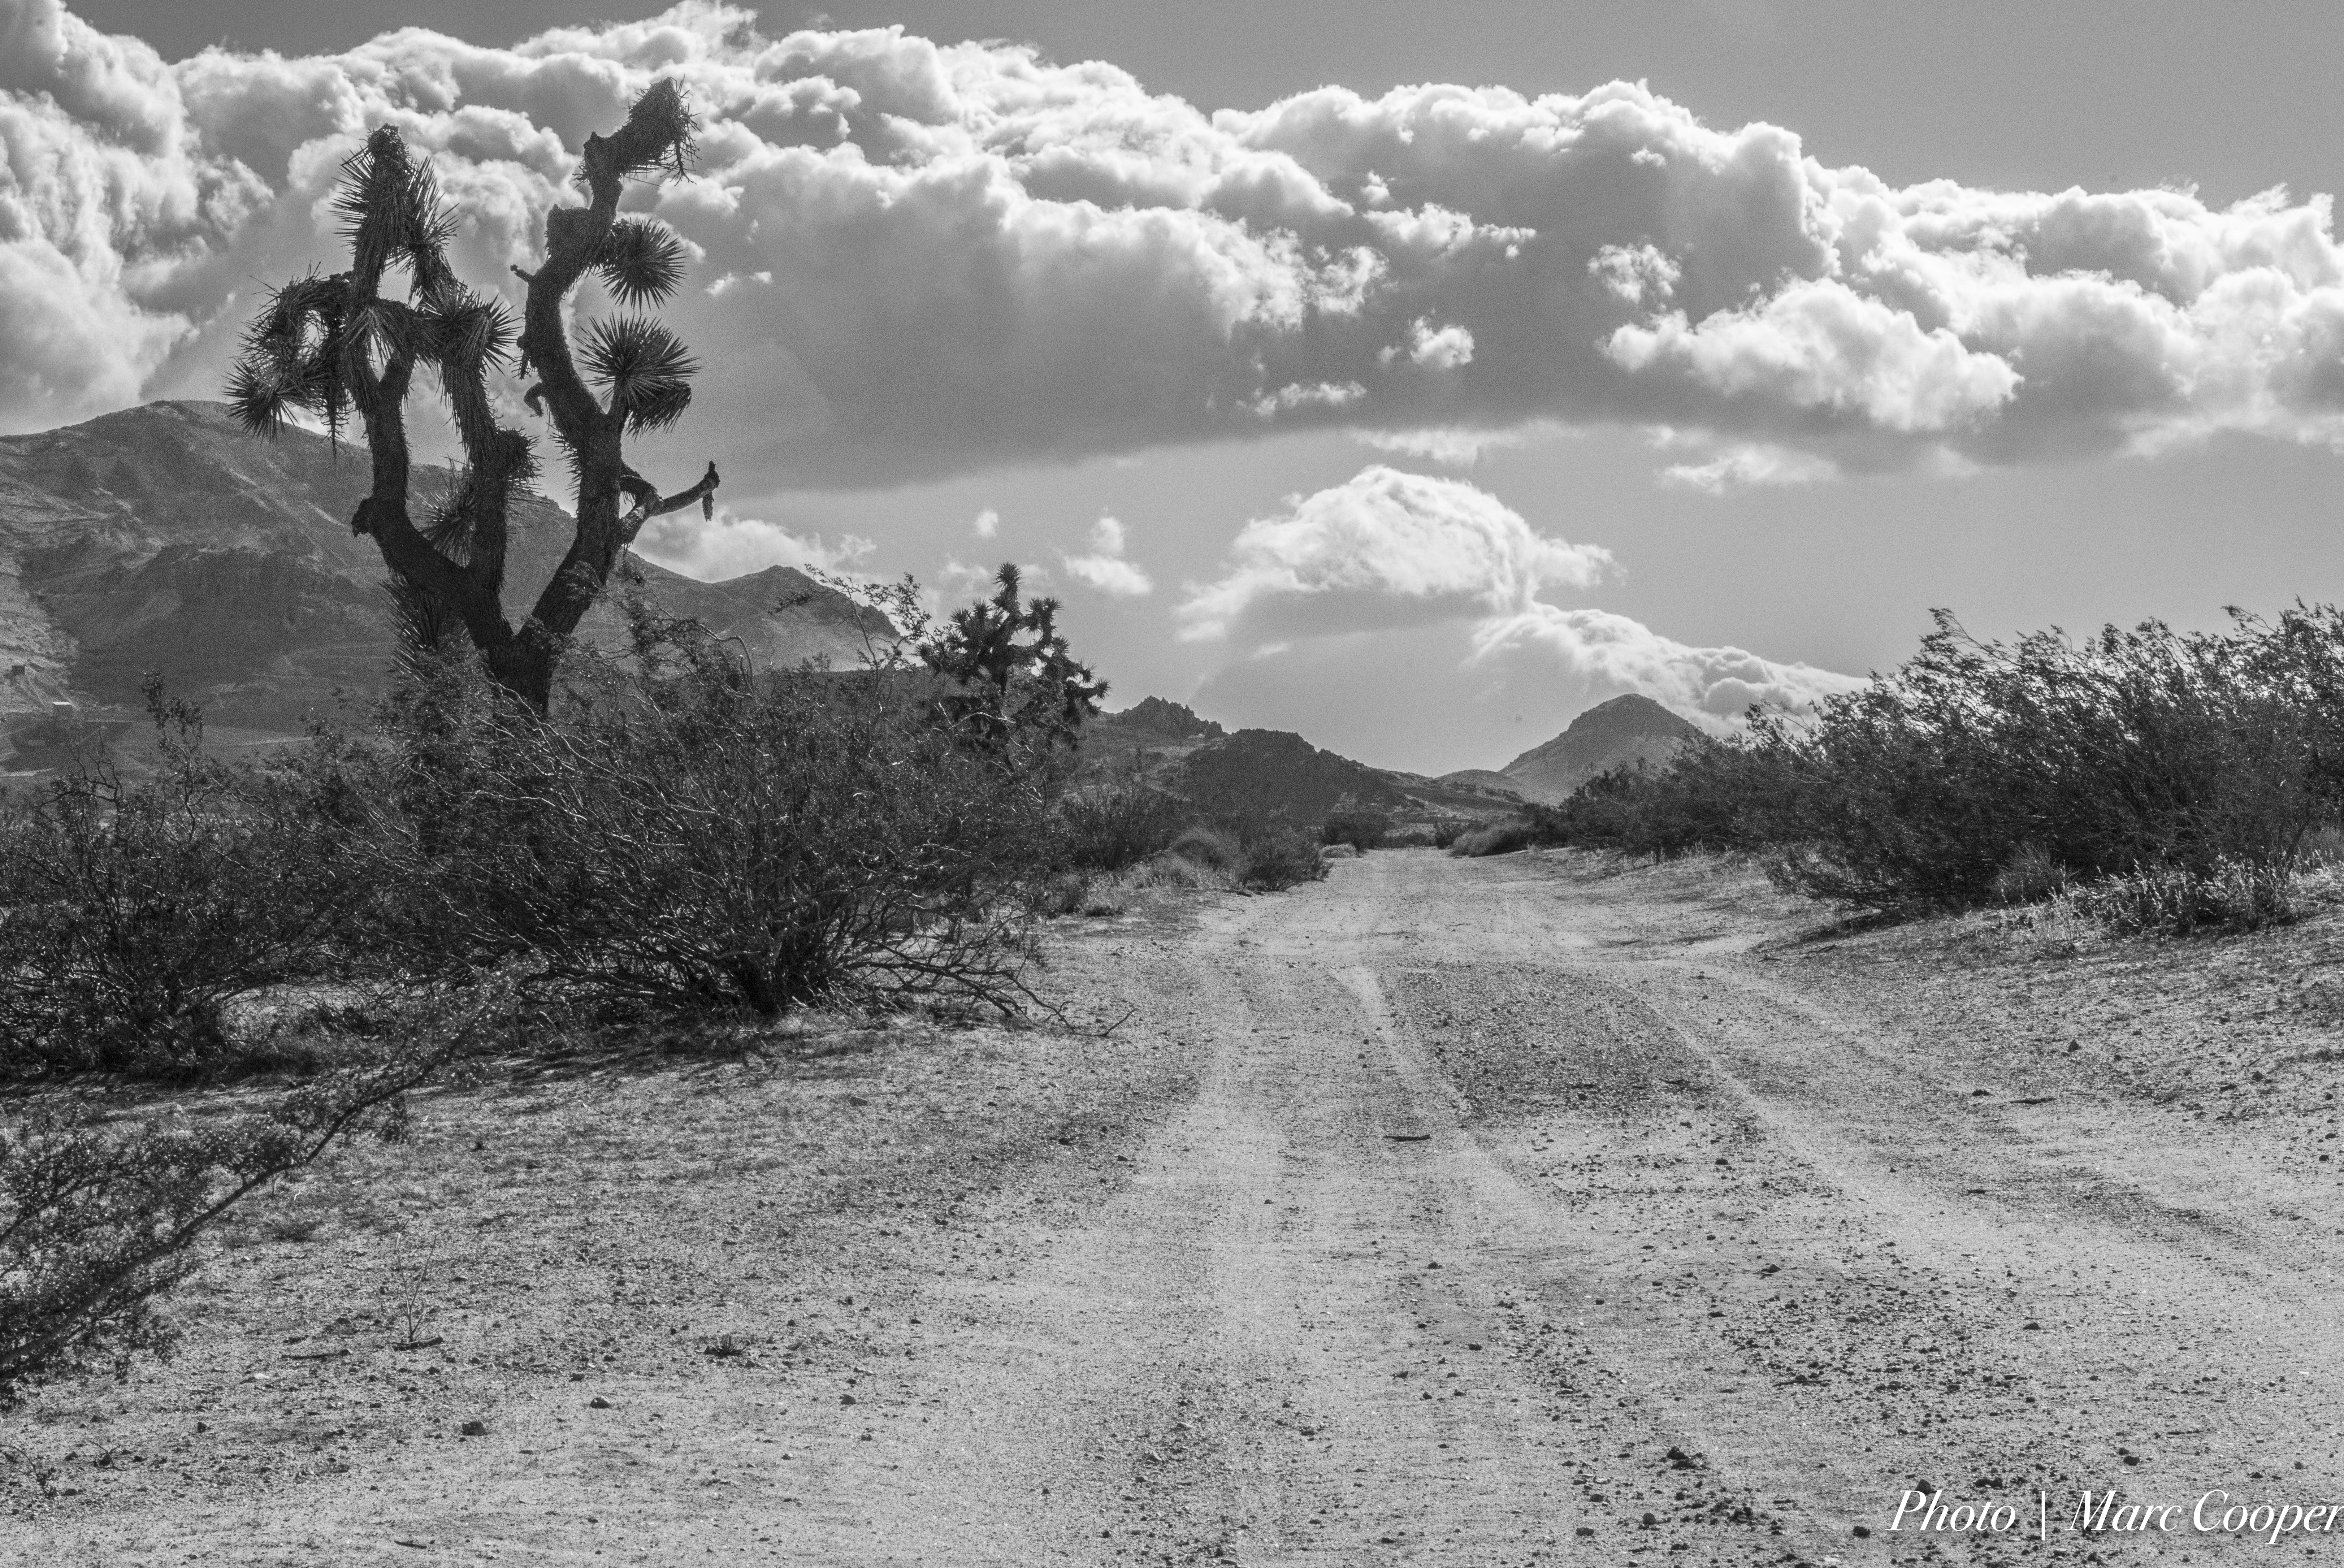
landscape, tree, wilderness, mountain, snow, winter, black and white, road, photography, desert, monochrome, lonely, california, blackandwhite, clouds, d810, autofocus, mojave, joshua, bestshot, nikopn, rural area, monochrome photography